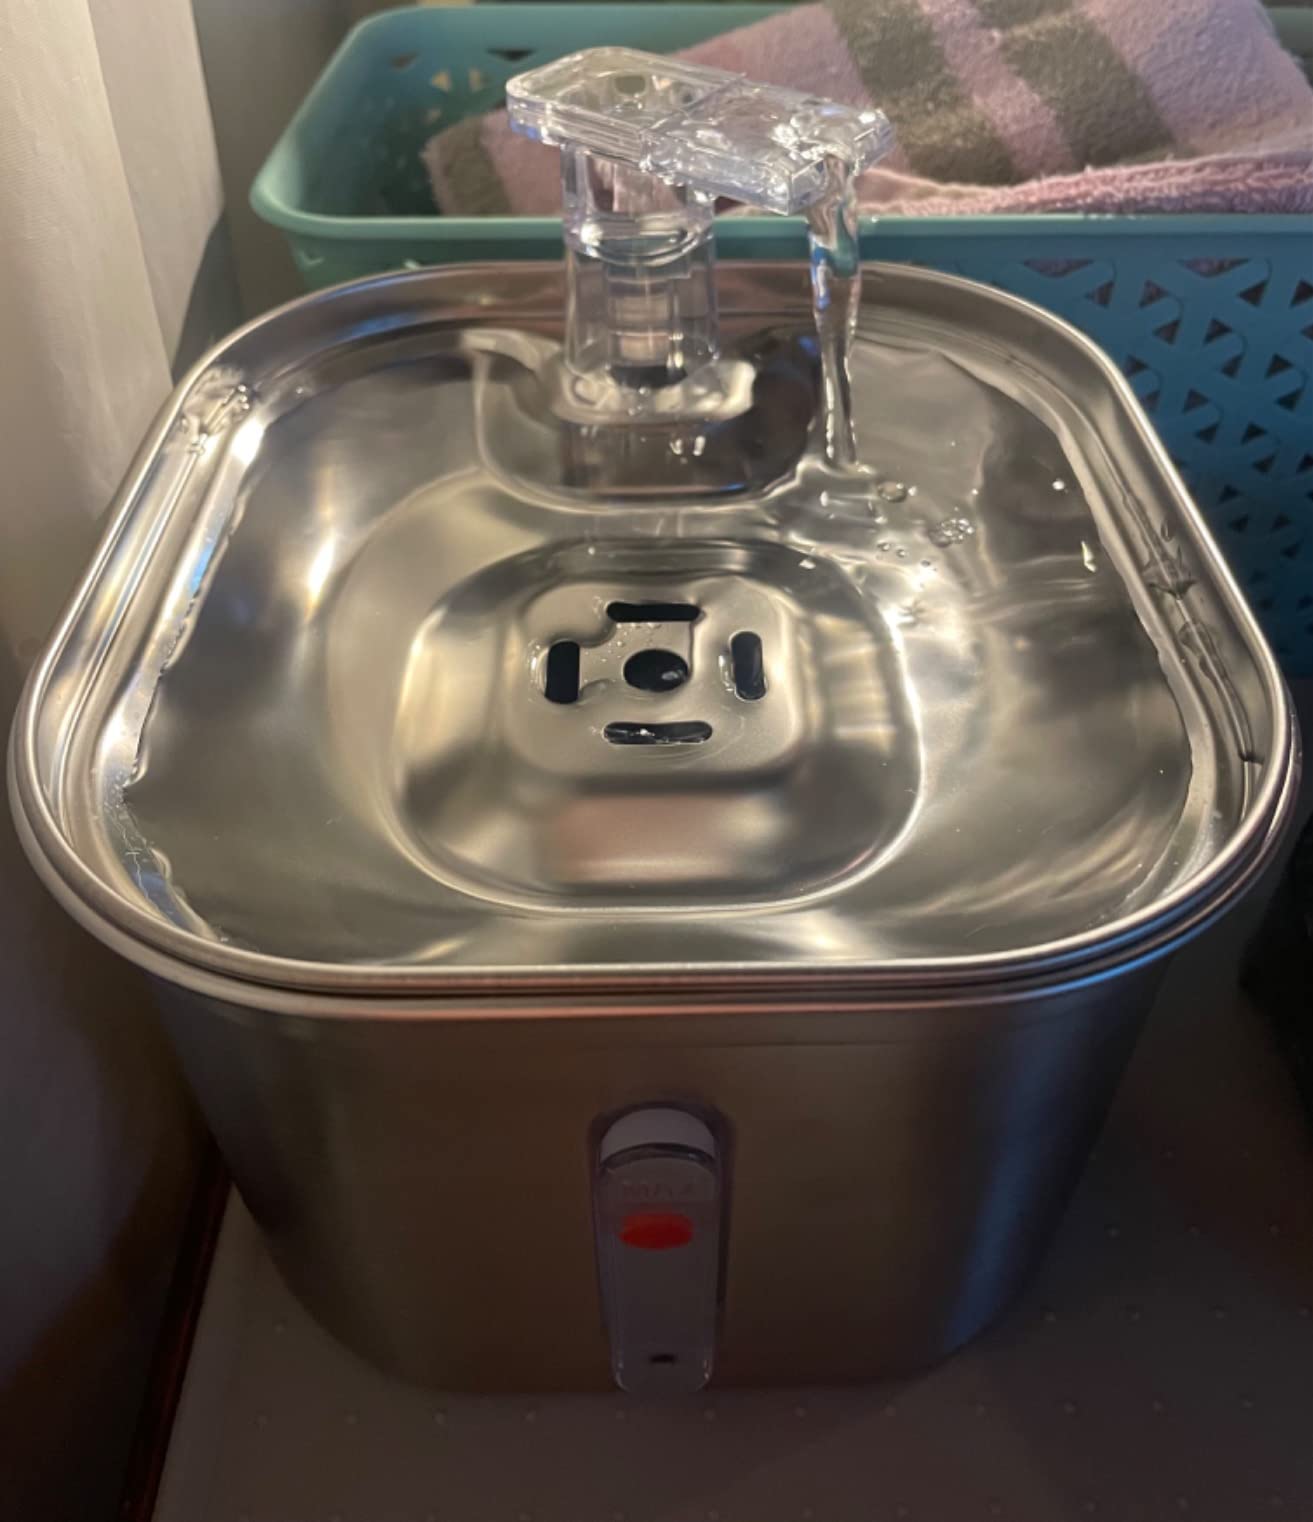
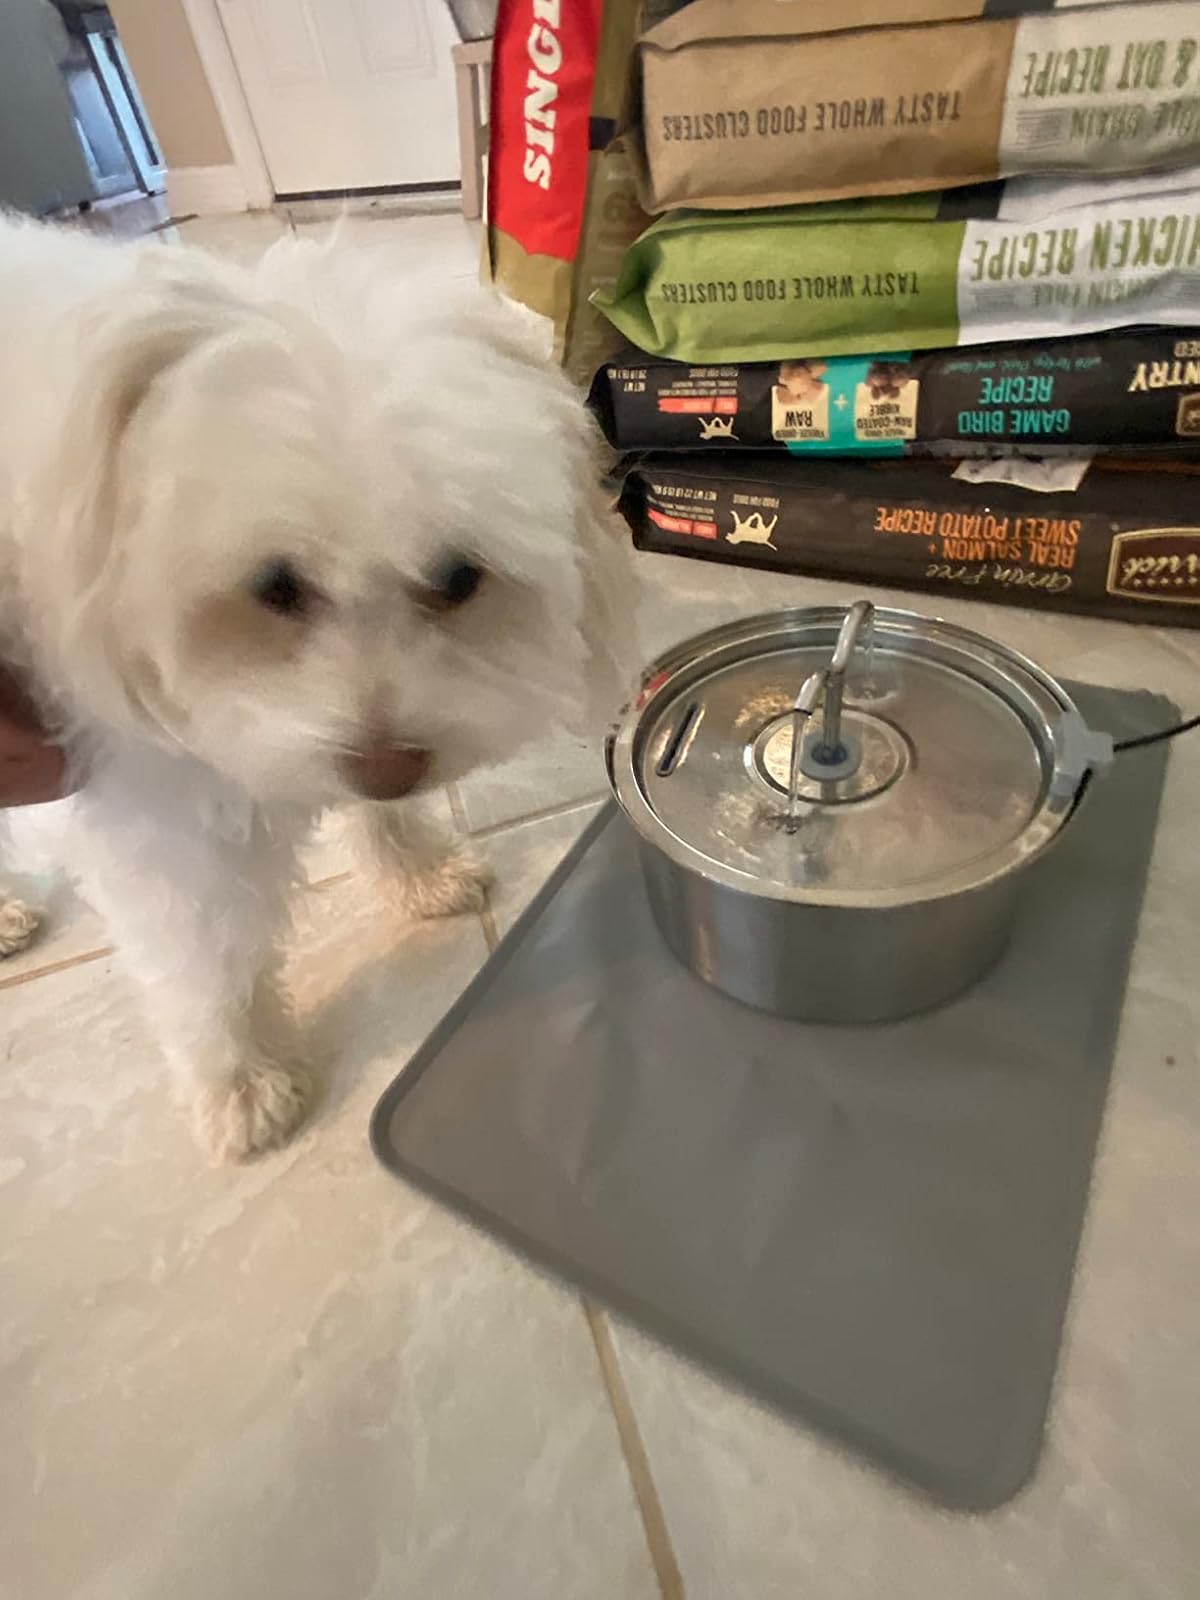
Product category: items_bowl
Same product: no